Peace Hotel

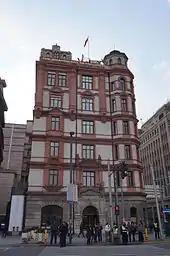
The Swatch Art Peace Hotel

Separated from the North Building by Nanjing Road, the hotel business that occupies the South Building dates back to the 1850s, when it was known as the Central Hotel. In 1903, the hotel was restructured and renamed the Palace Hotel. The building that stands today was completed in 1908, and offered two elevators, the first building in Shanghai to do so. It was also once home to a Kuhn & Komor shop.